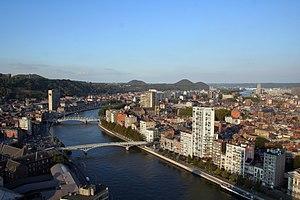
Les quais de Liège constituent une part importante des voies de la ville. La situation géographique de celle-ci, à la confluence de la Meuse, de l'Ourthe et de la Vesdre, ainsi que les canal Albert, le canal de l'Ourthe et la Dérivation, multiplient le nombre de quais qui bordent les divers cours d'eau qui la parcouraient.